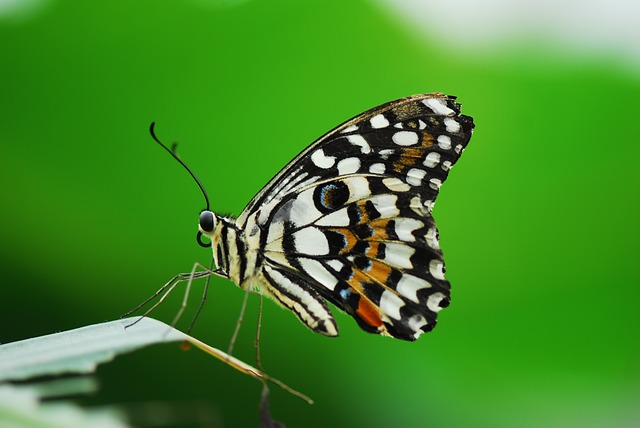
Label: butterfly